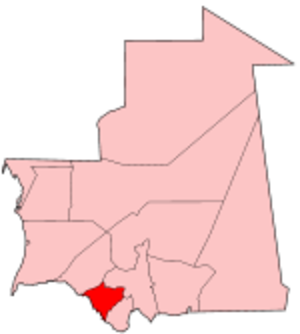
Gorgol
Beliggenhed
Gorgol er en region i den sydlige del af Mauretanien. Den grænser til Senegal i sydvest, hvor grænsen dannes af Senegalfloden og i sydøst grænser Gogol til regionen Guidimaka; Mod nord grænser den til regionerne Brakna og Assaba. Gorgol er inddelt i følgende departementer: